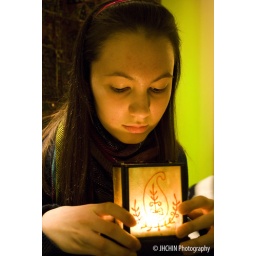
A girl looking in the candle in deep though in a coffee shop. (Justin Chin/JCP)